Balmoral Castle

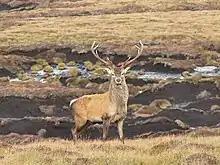
Red deer stag near Glas-allt-Shiel lodge on the Balmoral estate

The new house was completed in 1856, and the old castle was later demolished. By autumn 1857, a new bridge across the Dee, designed by Isambard Kingdom Brunel linking Crathie and Balmoral was finished.